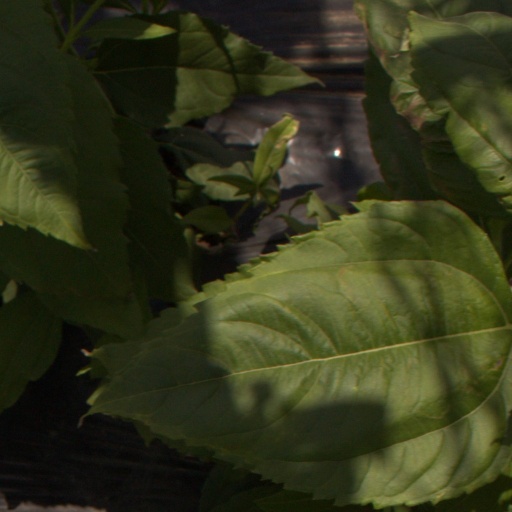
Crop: Jerusalem artichoke